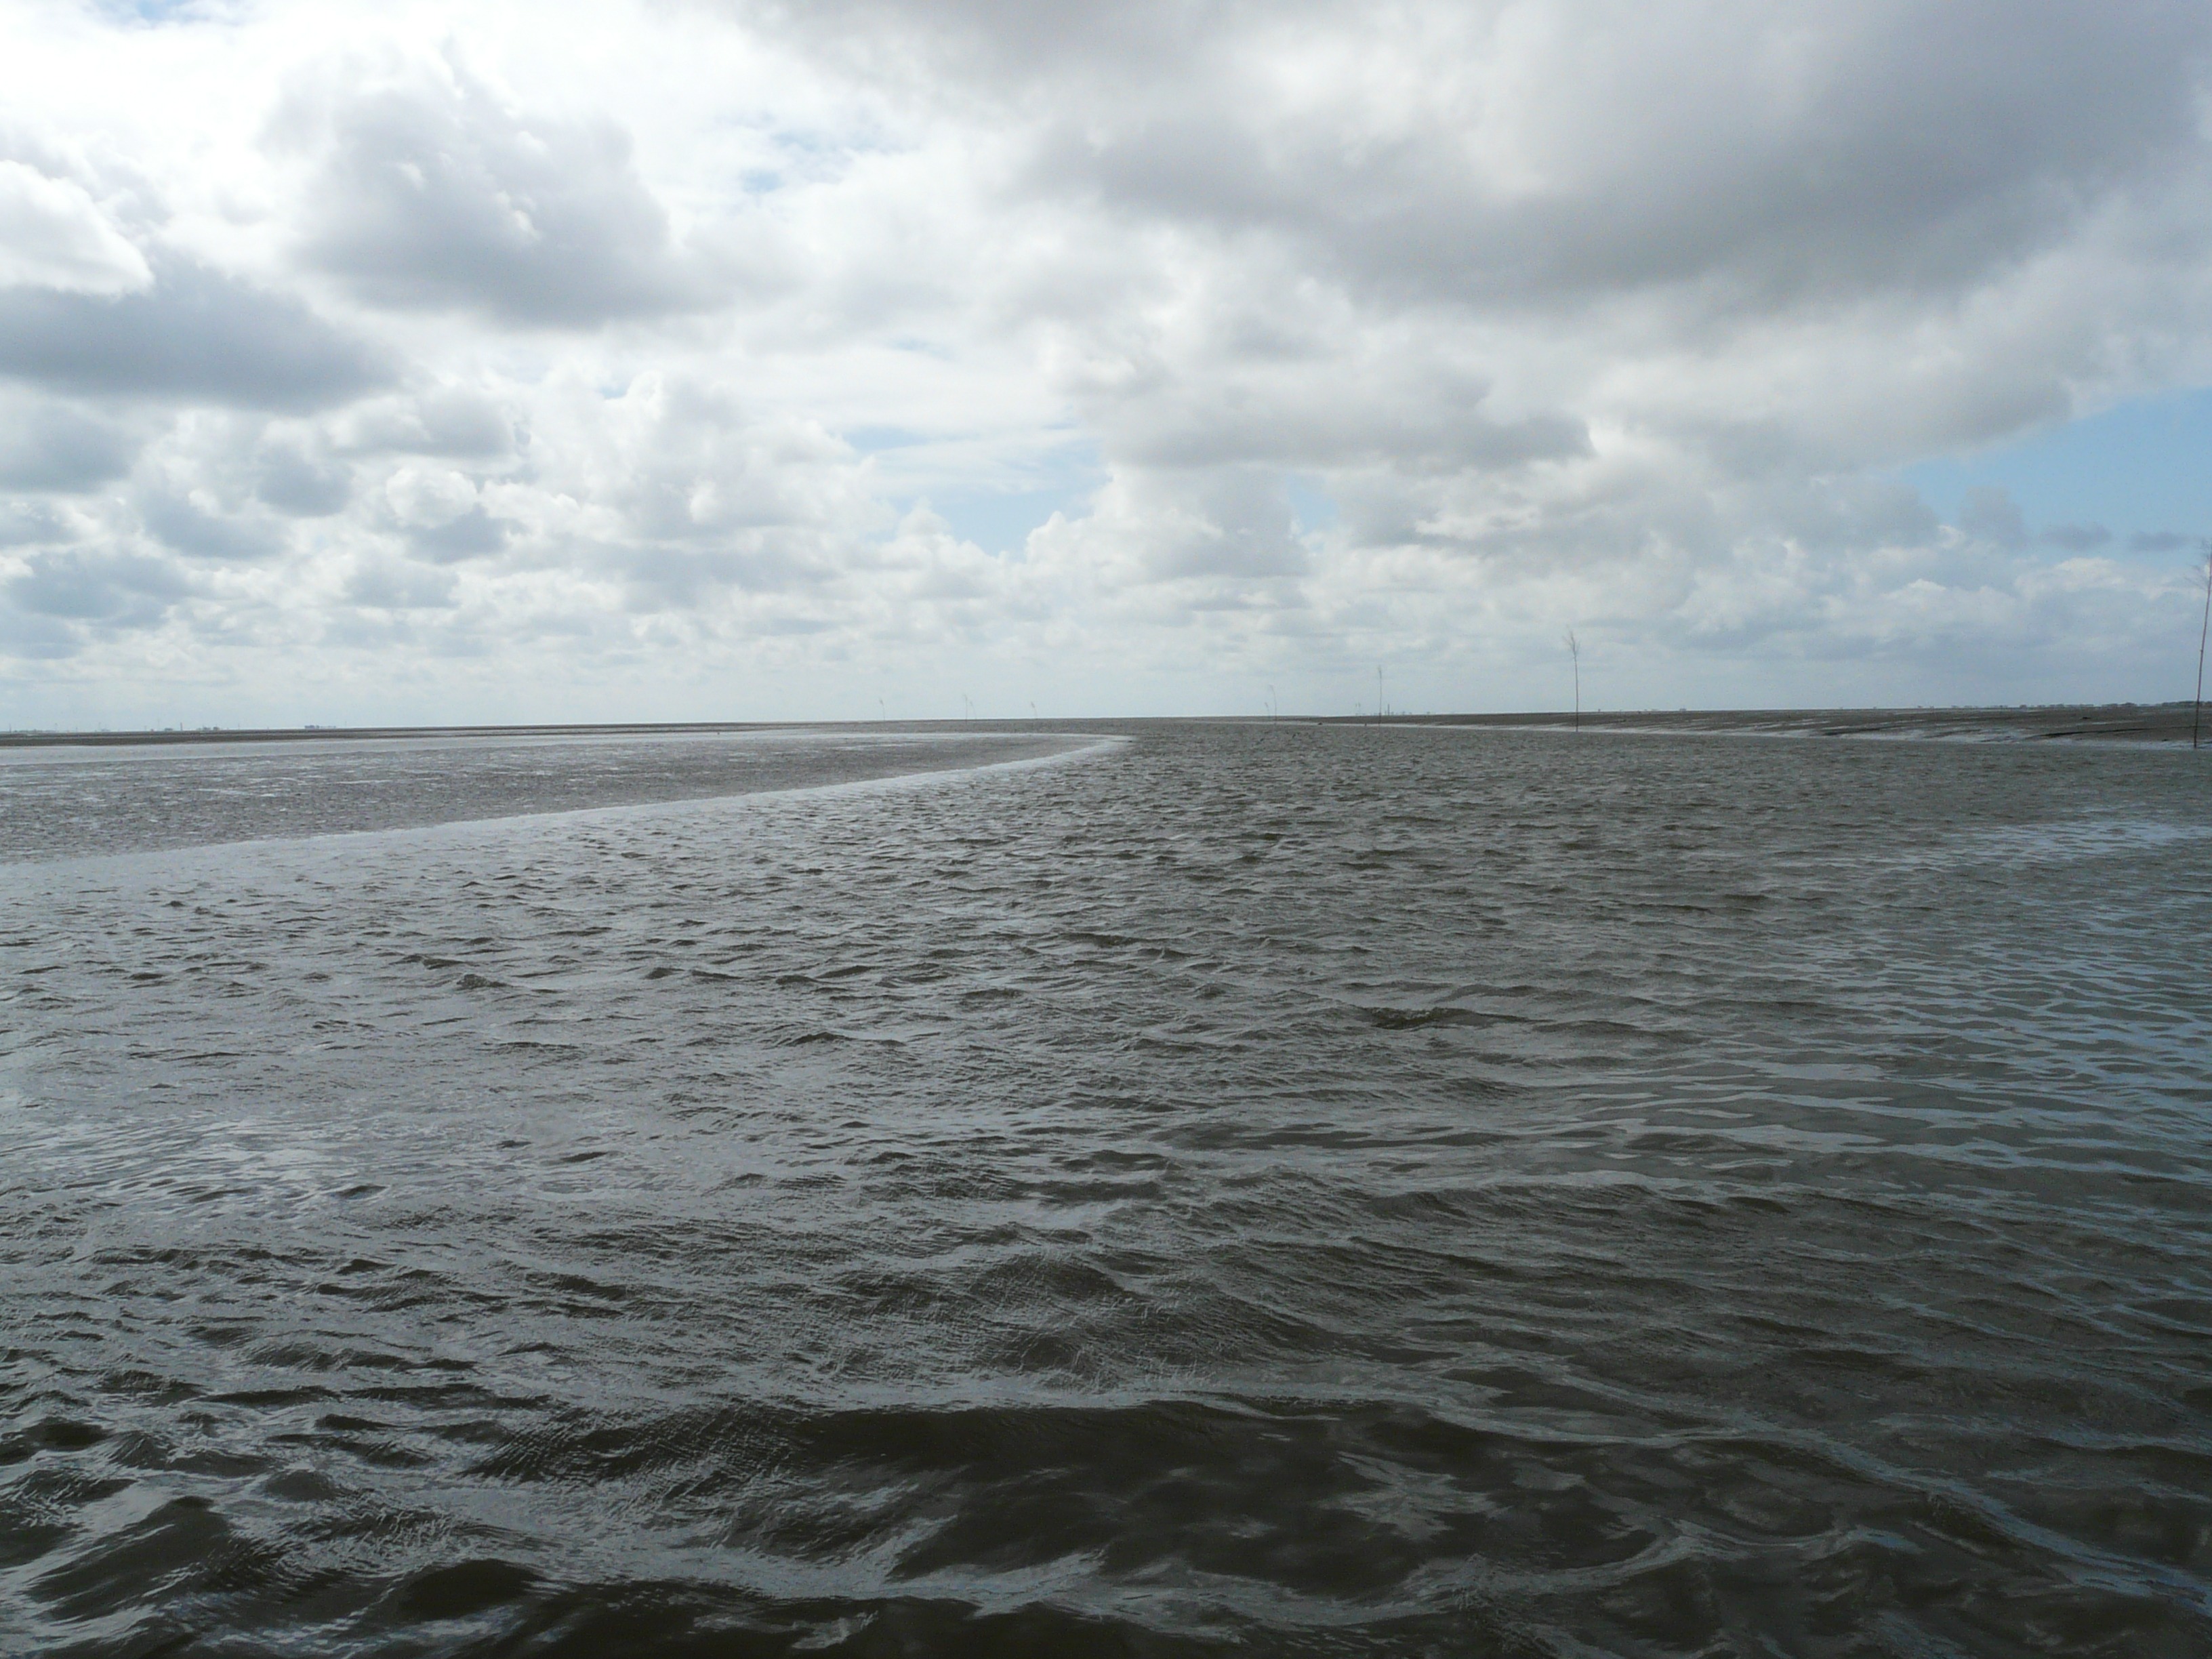
beach, sea, coast, water, ocean, horizon, cloud, shore, wave, lake, vehicle, bay, body of water, deep, gloomy, channel, risk, north sea, wadden sea, threatening, priel, wind wave